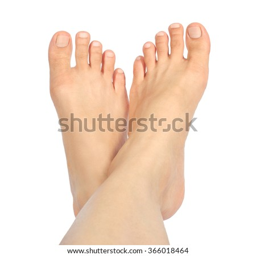
beautiful well - groomed female a foot and a heel on a white background